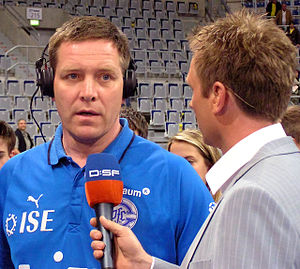
Årets håndboldtræner i Tyskland
Årets håndboldspiller i Tyskland er blevet udpeget af magasinet handball-magazin læsere siden 1984. Prisen blev ikke uddelt i 1994 og 1995.